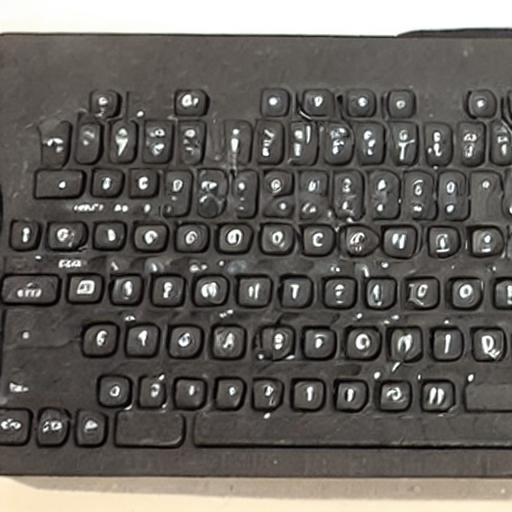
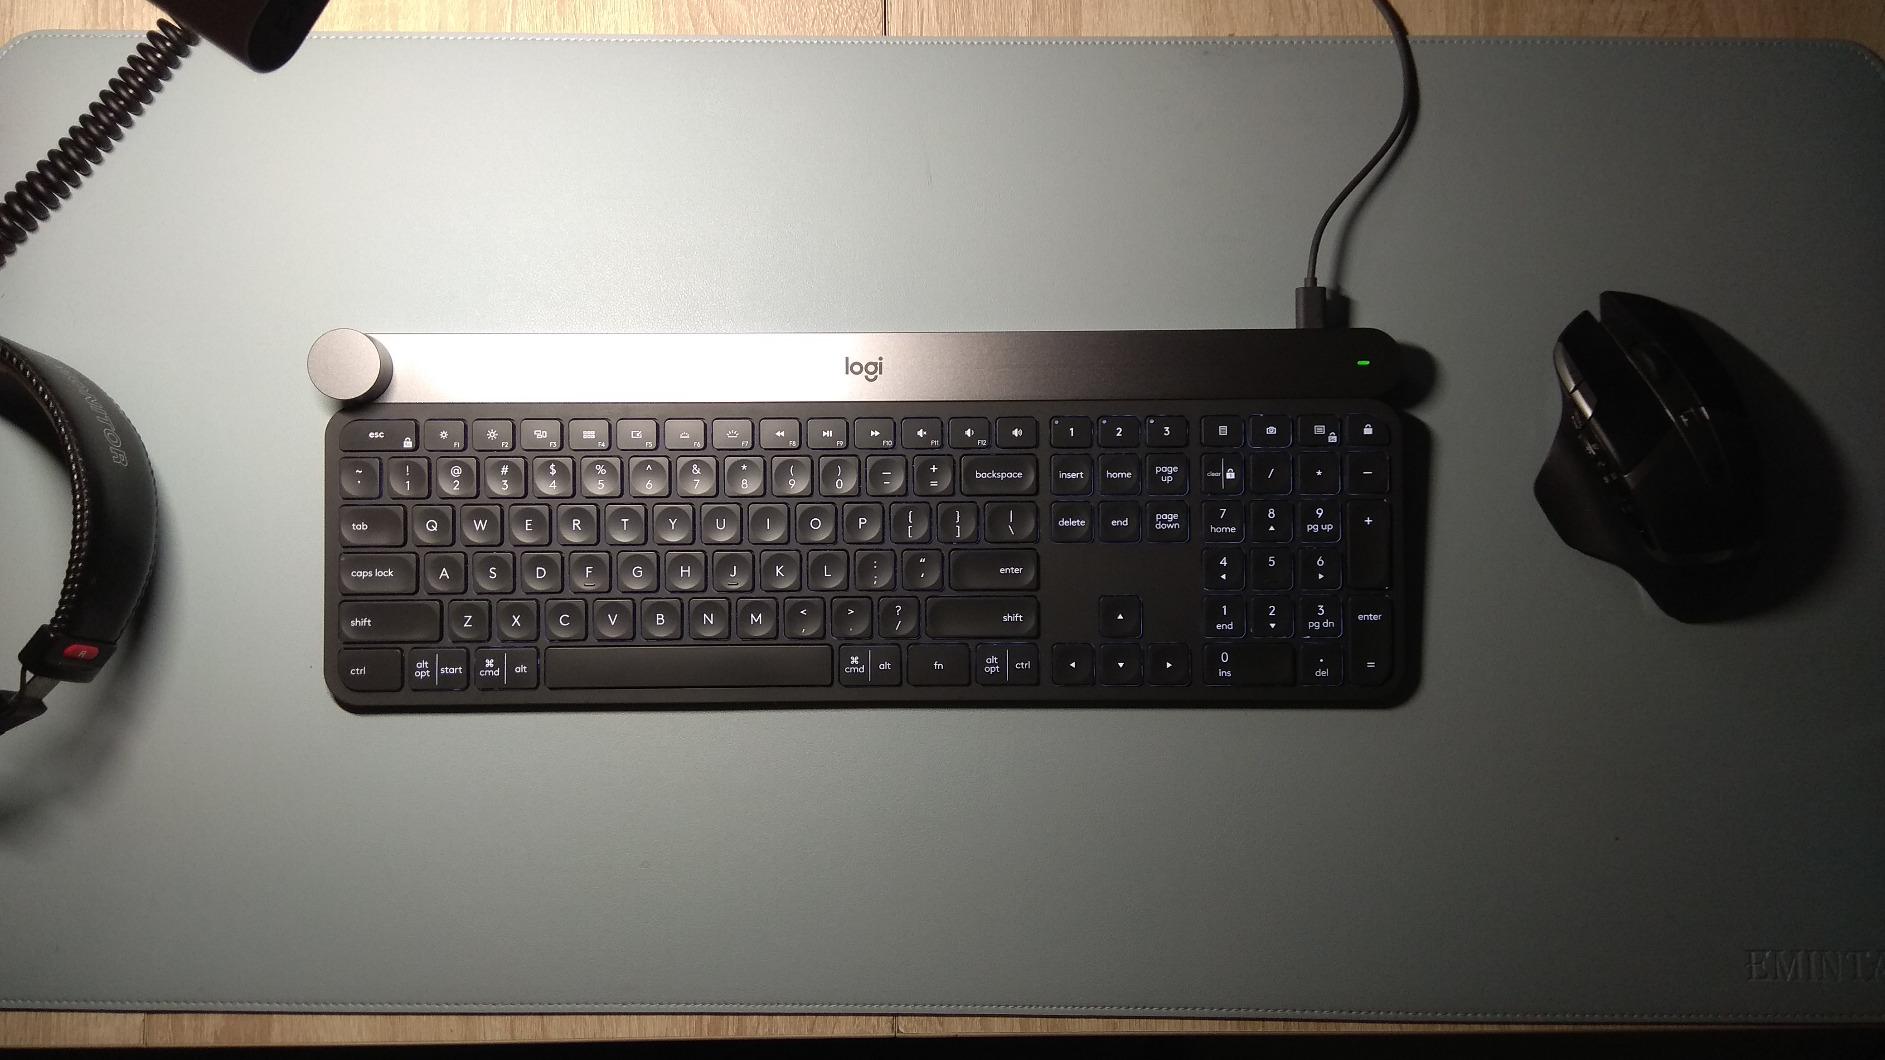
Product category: keyboard
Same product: no